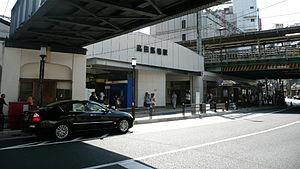
La gare de Takadanobaba est une gare ferroviaire de la ville de Tokyo au Japon. Elle est située dans l'arrondissement de Shinjuku, dans le quartier de Takadanobaba. Elle est desservie par les lignes des compagnies JR East, Seibu et Tokyo Metro.